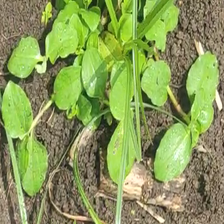
Weed species: Kena_(Commplina_benghalensio)